Magical Maestro

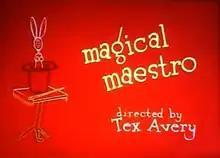

Magical Maestro is a 1952 American animated short comedy film directed by Tex Avery and produced by Fred Quimby for MGM Cartoons. Distributed by Metro-Goldwyn-Mayer, the short was released on February 9, 1952. It features the Great Poochini (played by Butch Dog), a canine opera singer who spurns a magician. The magician is able to replace Poochini's normal conductor prior to the show through disguise. In 1993, "Magical Maestro" was selected for preservation in the United States National Film Registry by the Library of Congress as being "culturally, historically, or aesthetically significant", making it the only Tex Avery cartoon so far to be inducted.